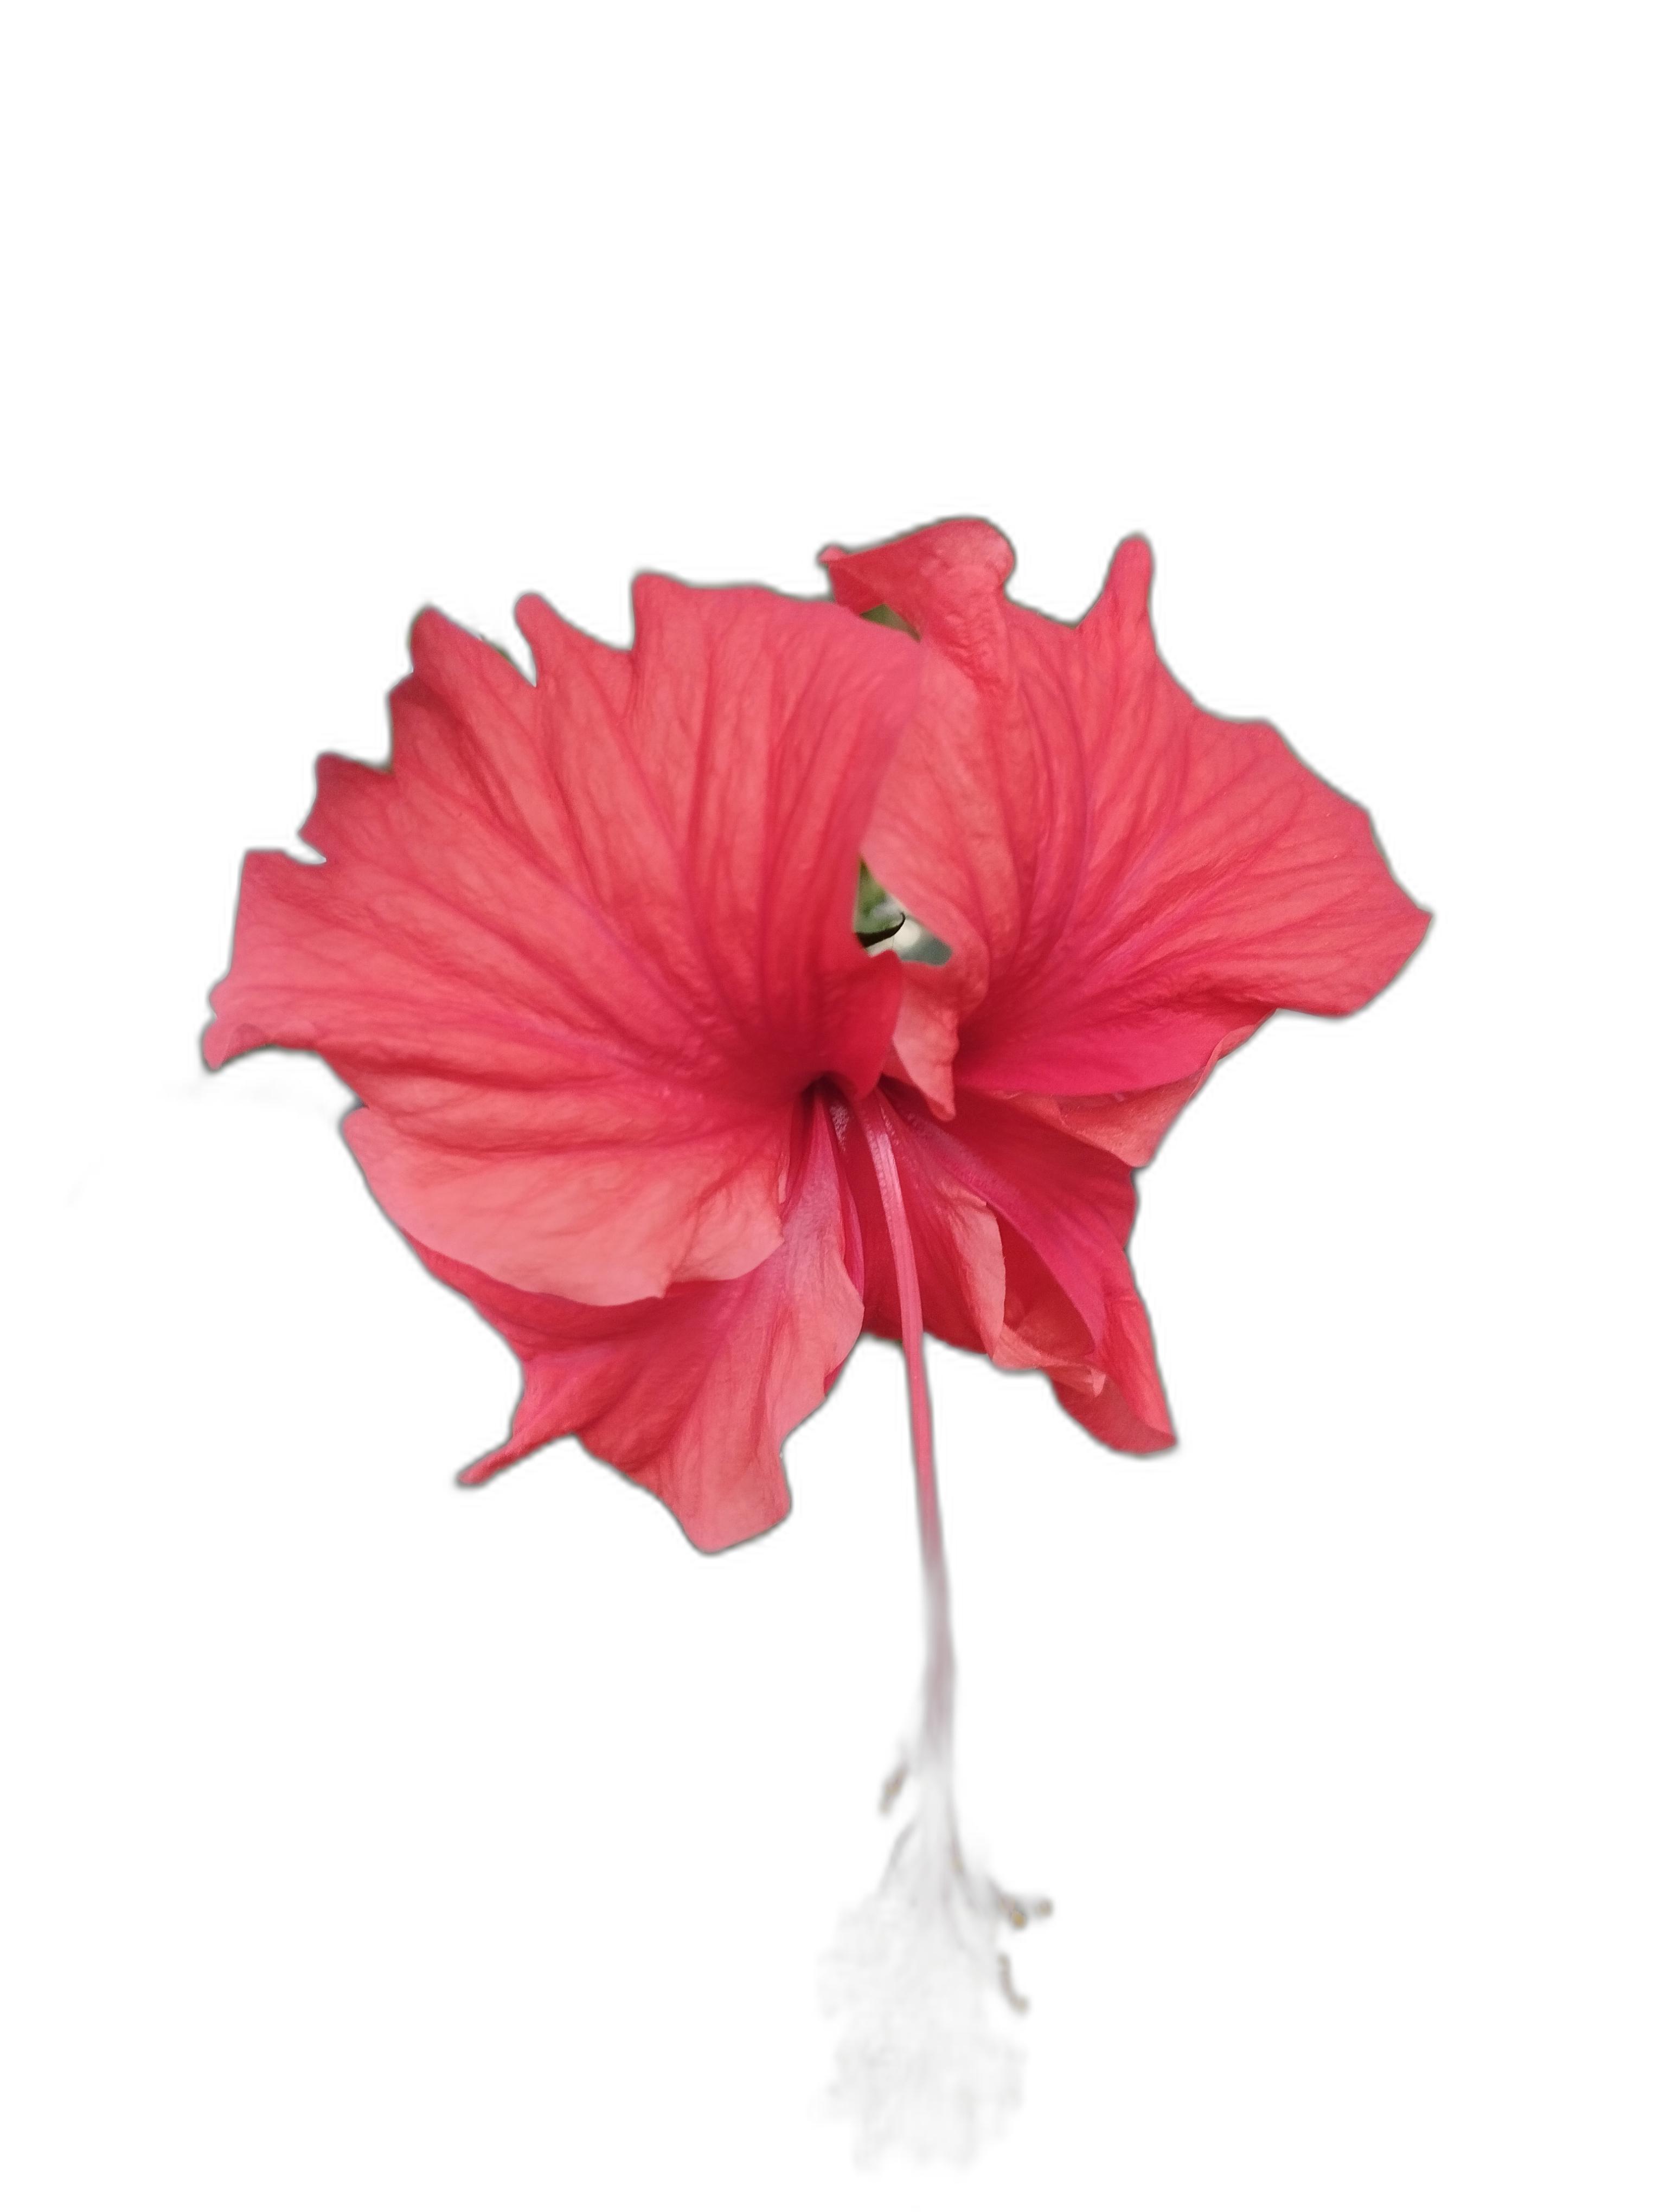
Label: Hibiscus